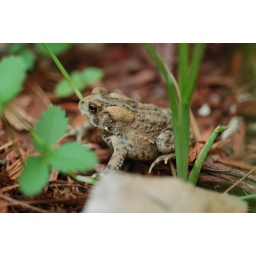
My girls found them, and put them in my flower garden.